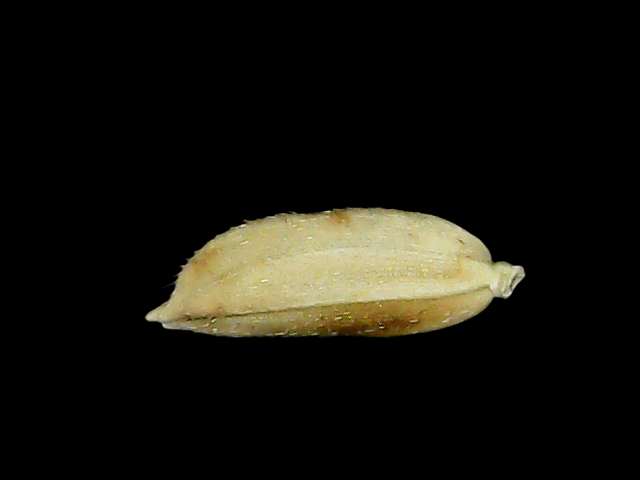
Rice variety: Bd30